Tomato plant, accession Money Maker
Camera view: horizontal (90 deg, fisheye); turntable rotation: 240 degrees
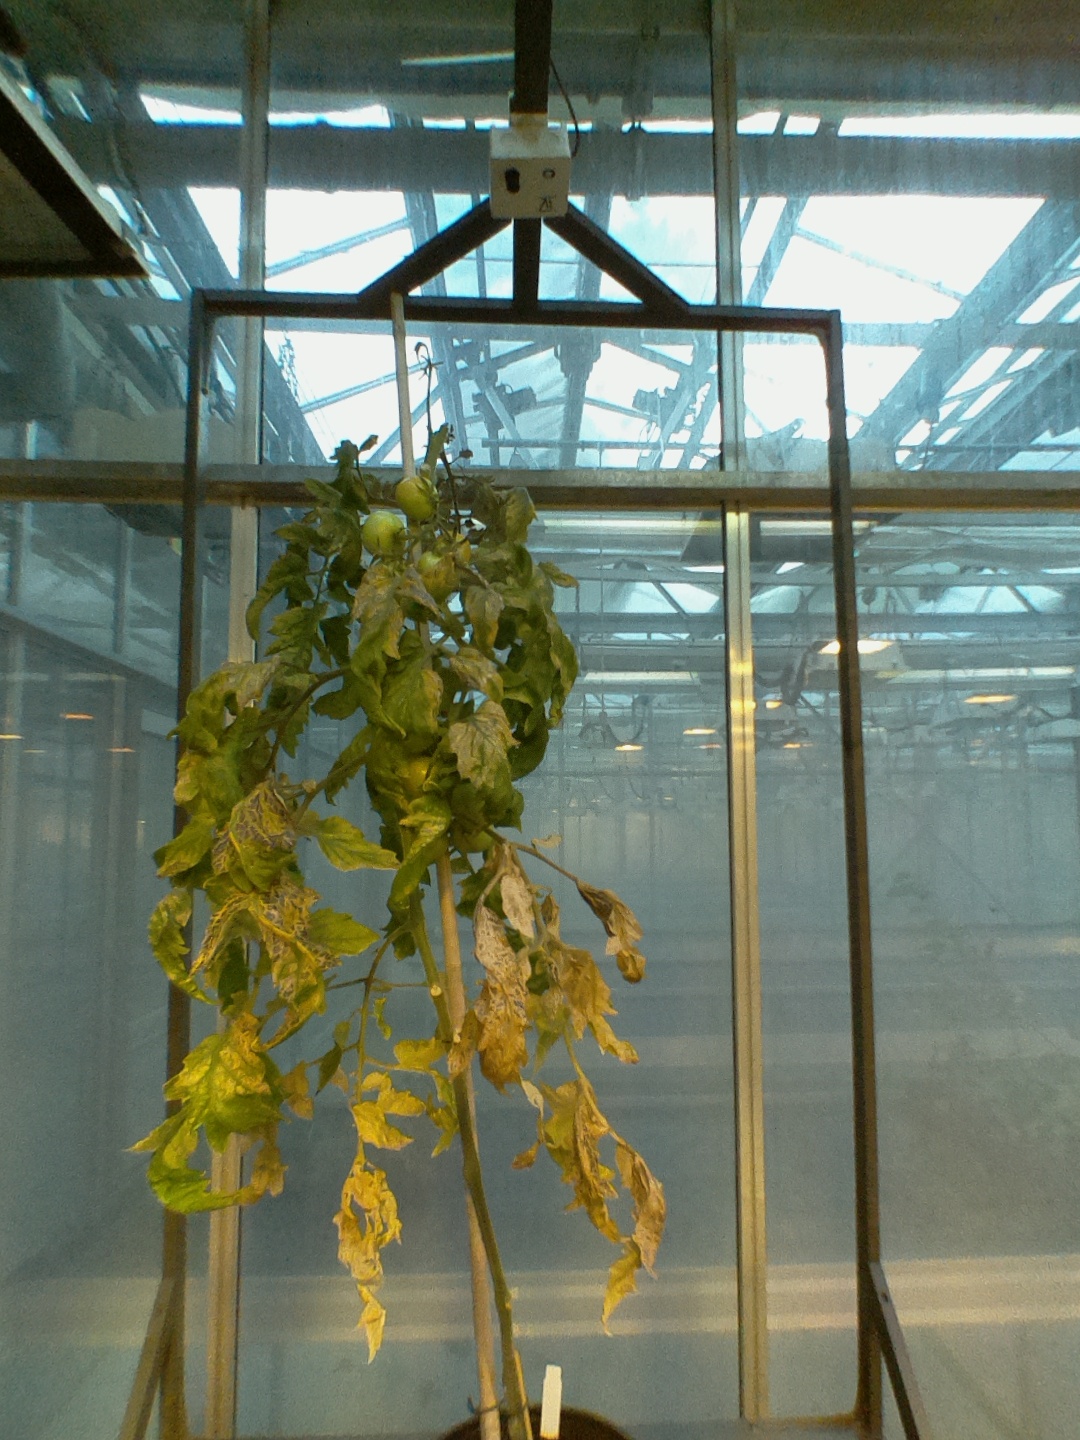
BBCH growth stage 80: fruits start showing typical ripe color (orange -> red)